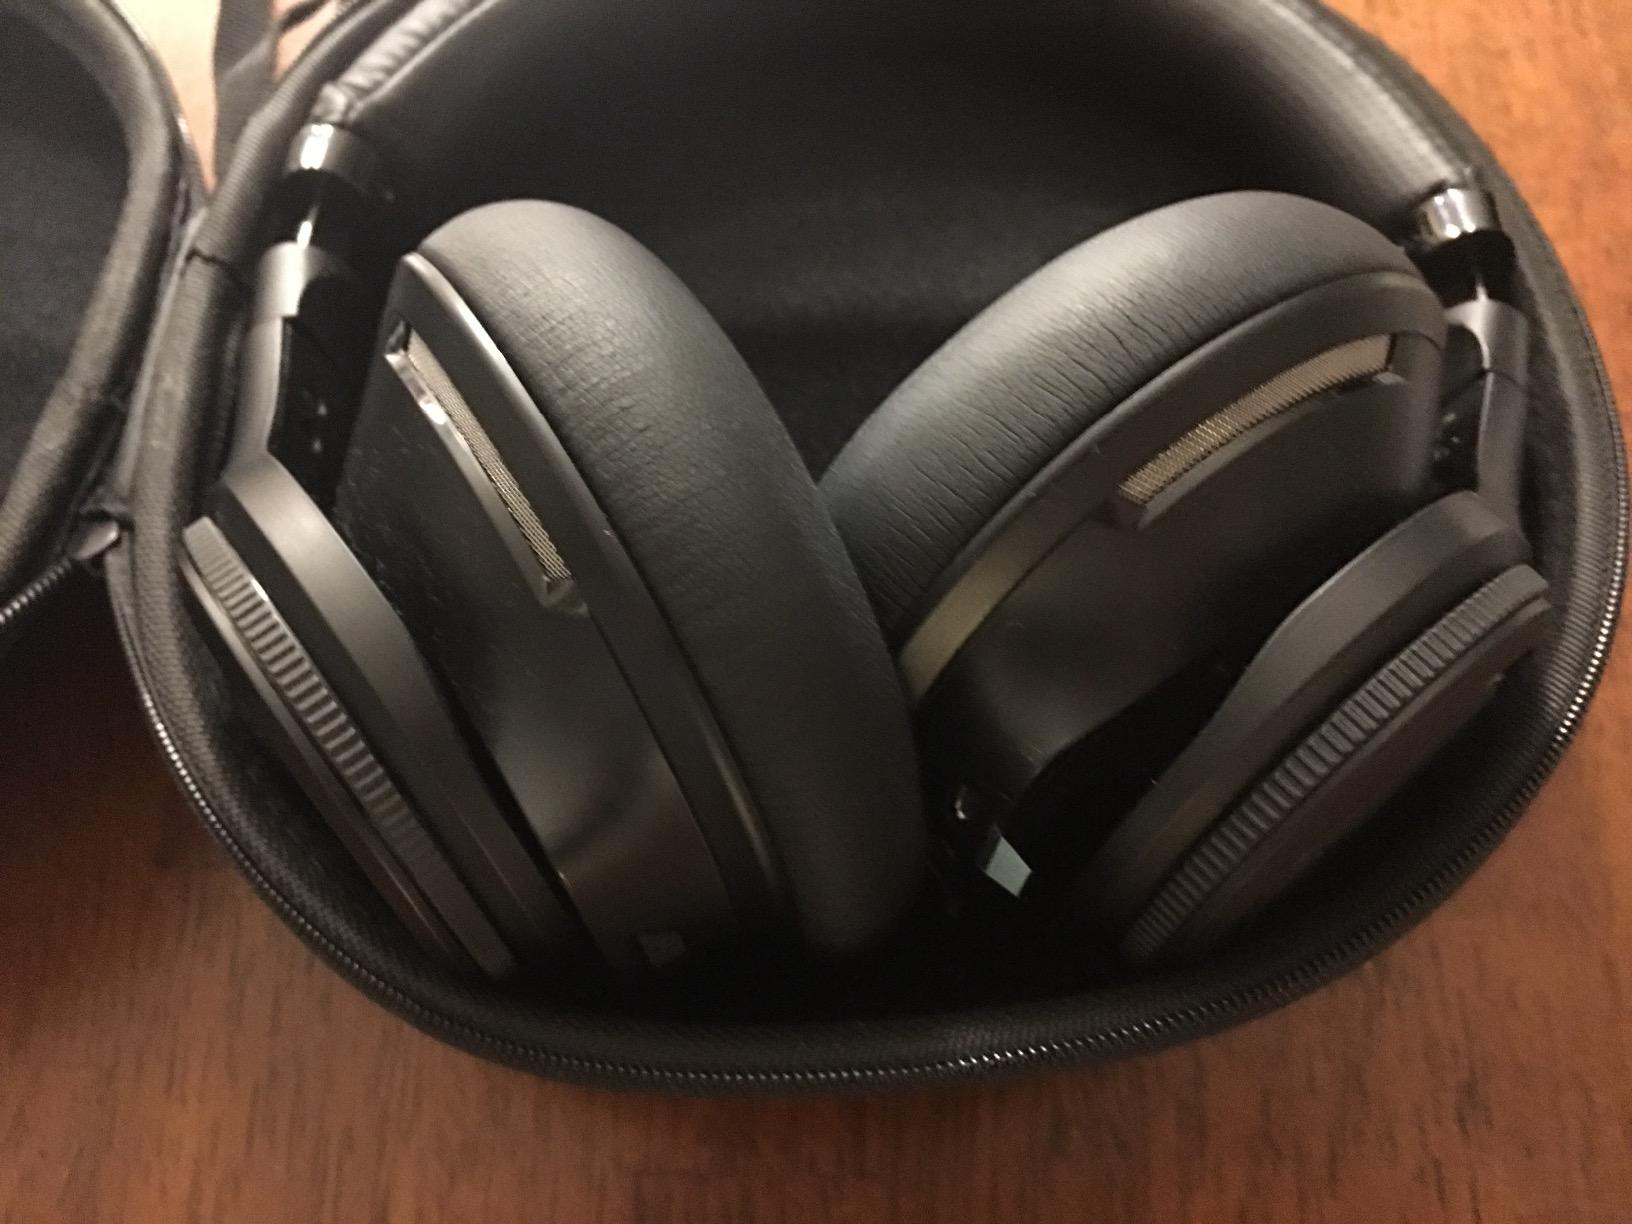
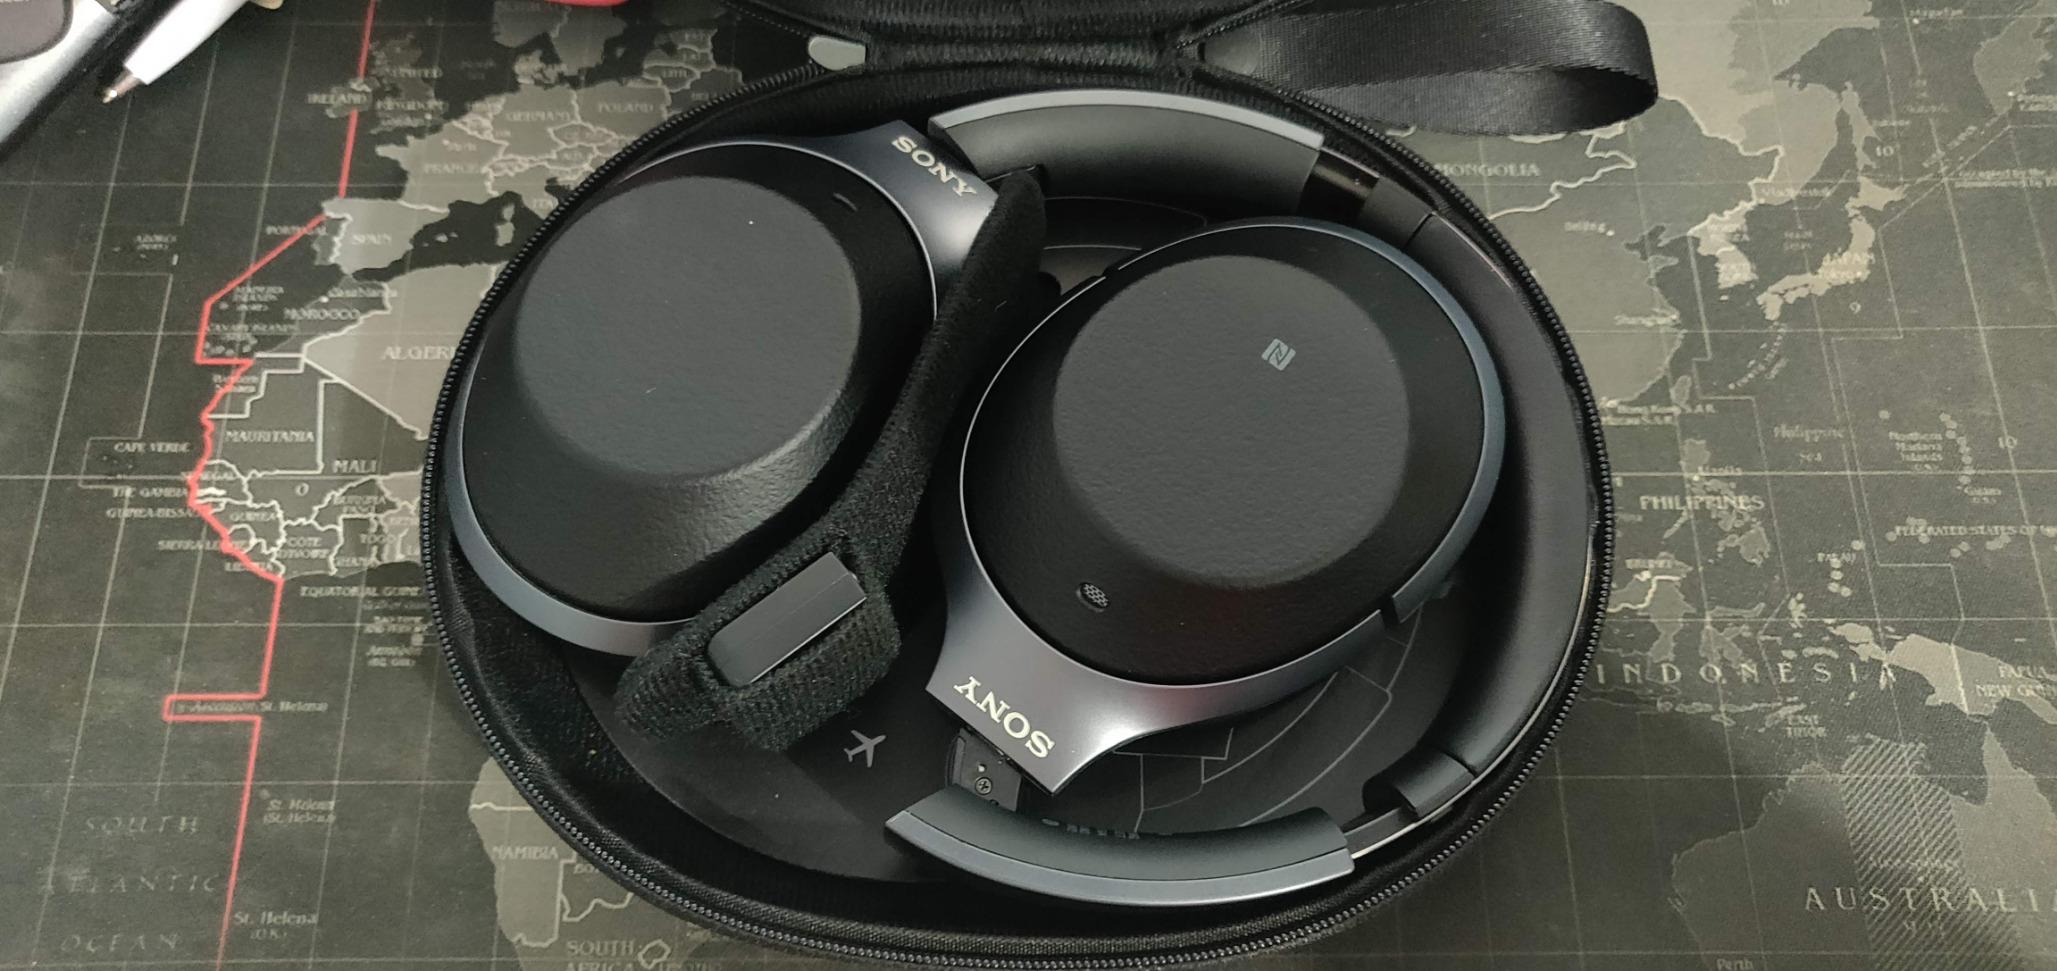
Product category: headphones
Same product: no